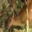
Label: deer